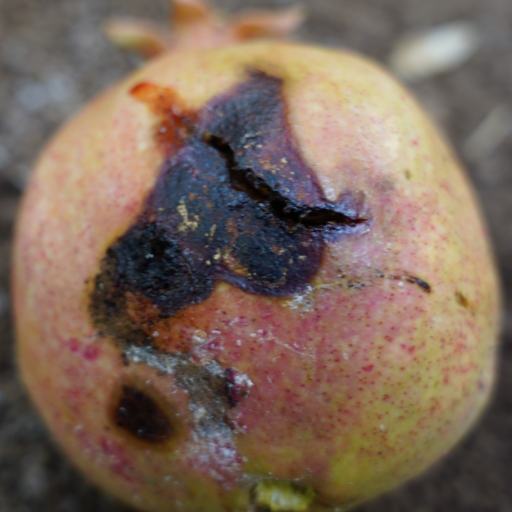
Label: Ectomyelois ceratoniae